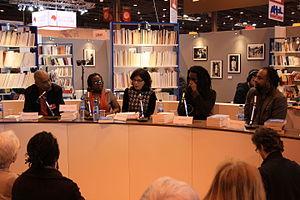
Conférence avec Robert Berrouët-Oriol, Éveline Trouillot, Valérie Marin La Meslée, Marvin Victor et Rodney Saint-Éloi au Salon du Livre de Paris en France
Évelyne Trouillot, née le 2 janvier 1954 à Port-au-Prince, est une écrivaine, dramaturge, essayiste et poétesse haïtienne. Elle a également écrit de la littérature jeunesse.
Marvin Victor, est un écrivain, peintre et vidéaste haïtien.
Rodney Saint-Éloi est un poète, écrivain, essayiste, académicien et éditeur né à Cavaillon en 1963.